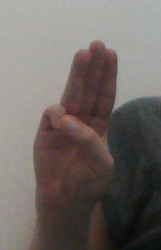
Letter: thaa